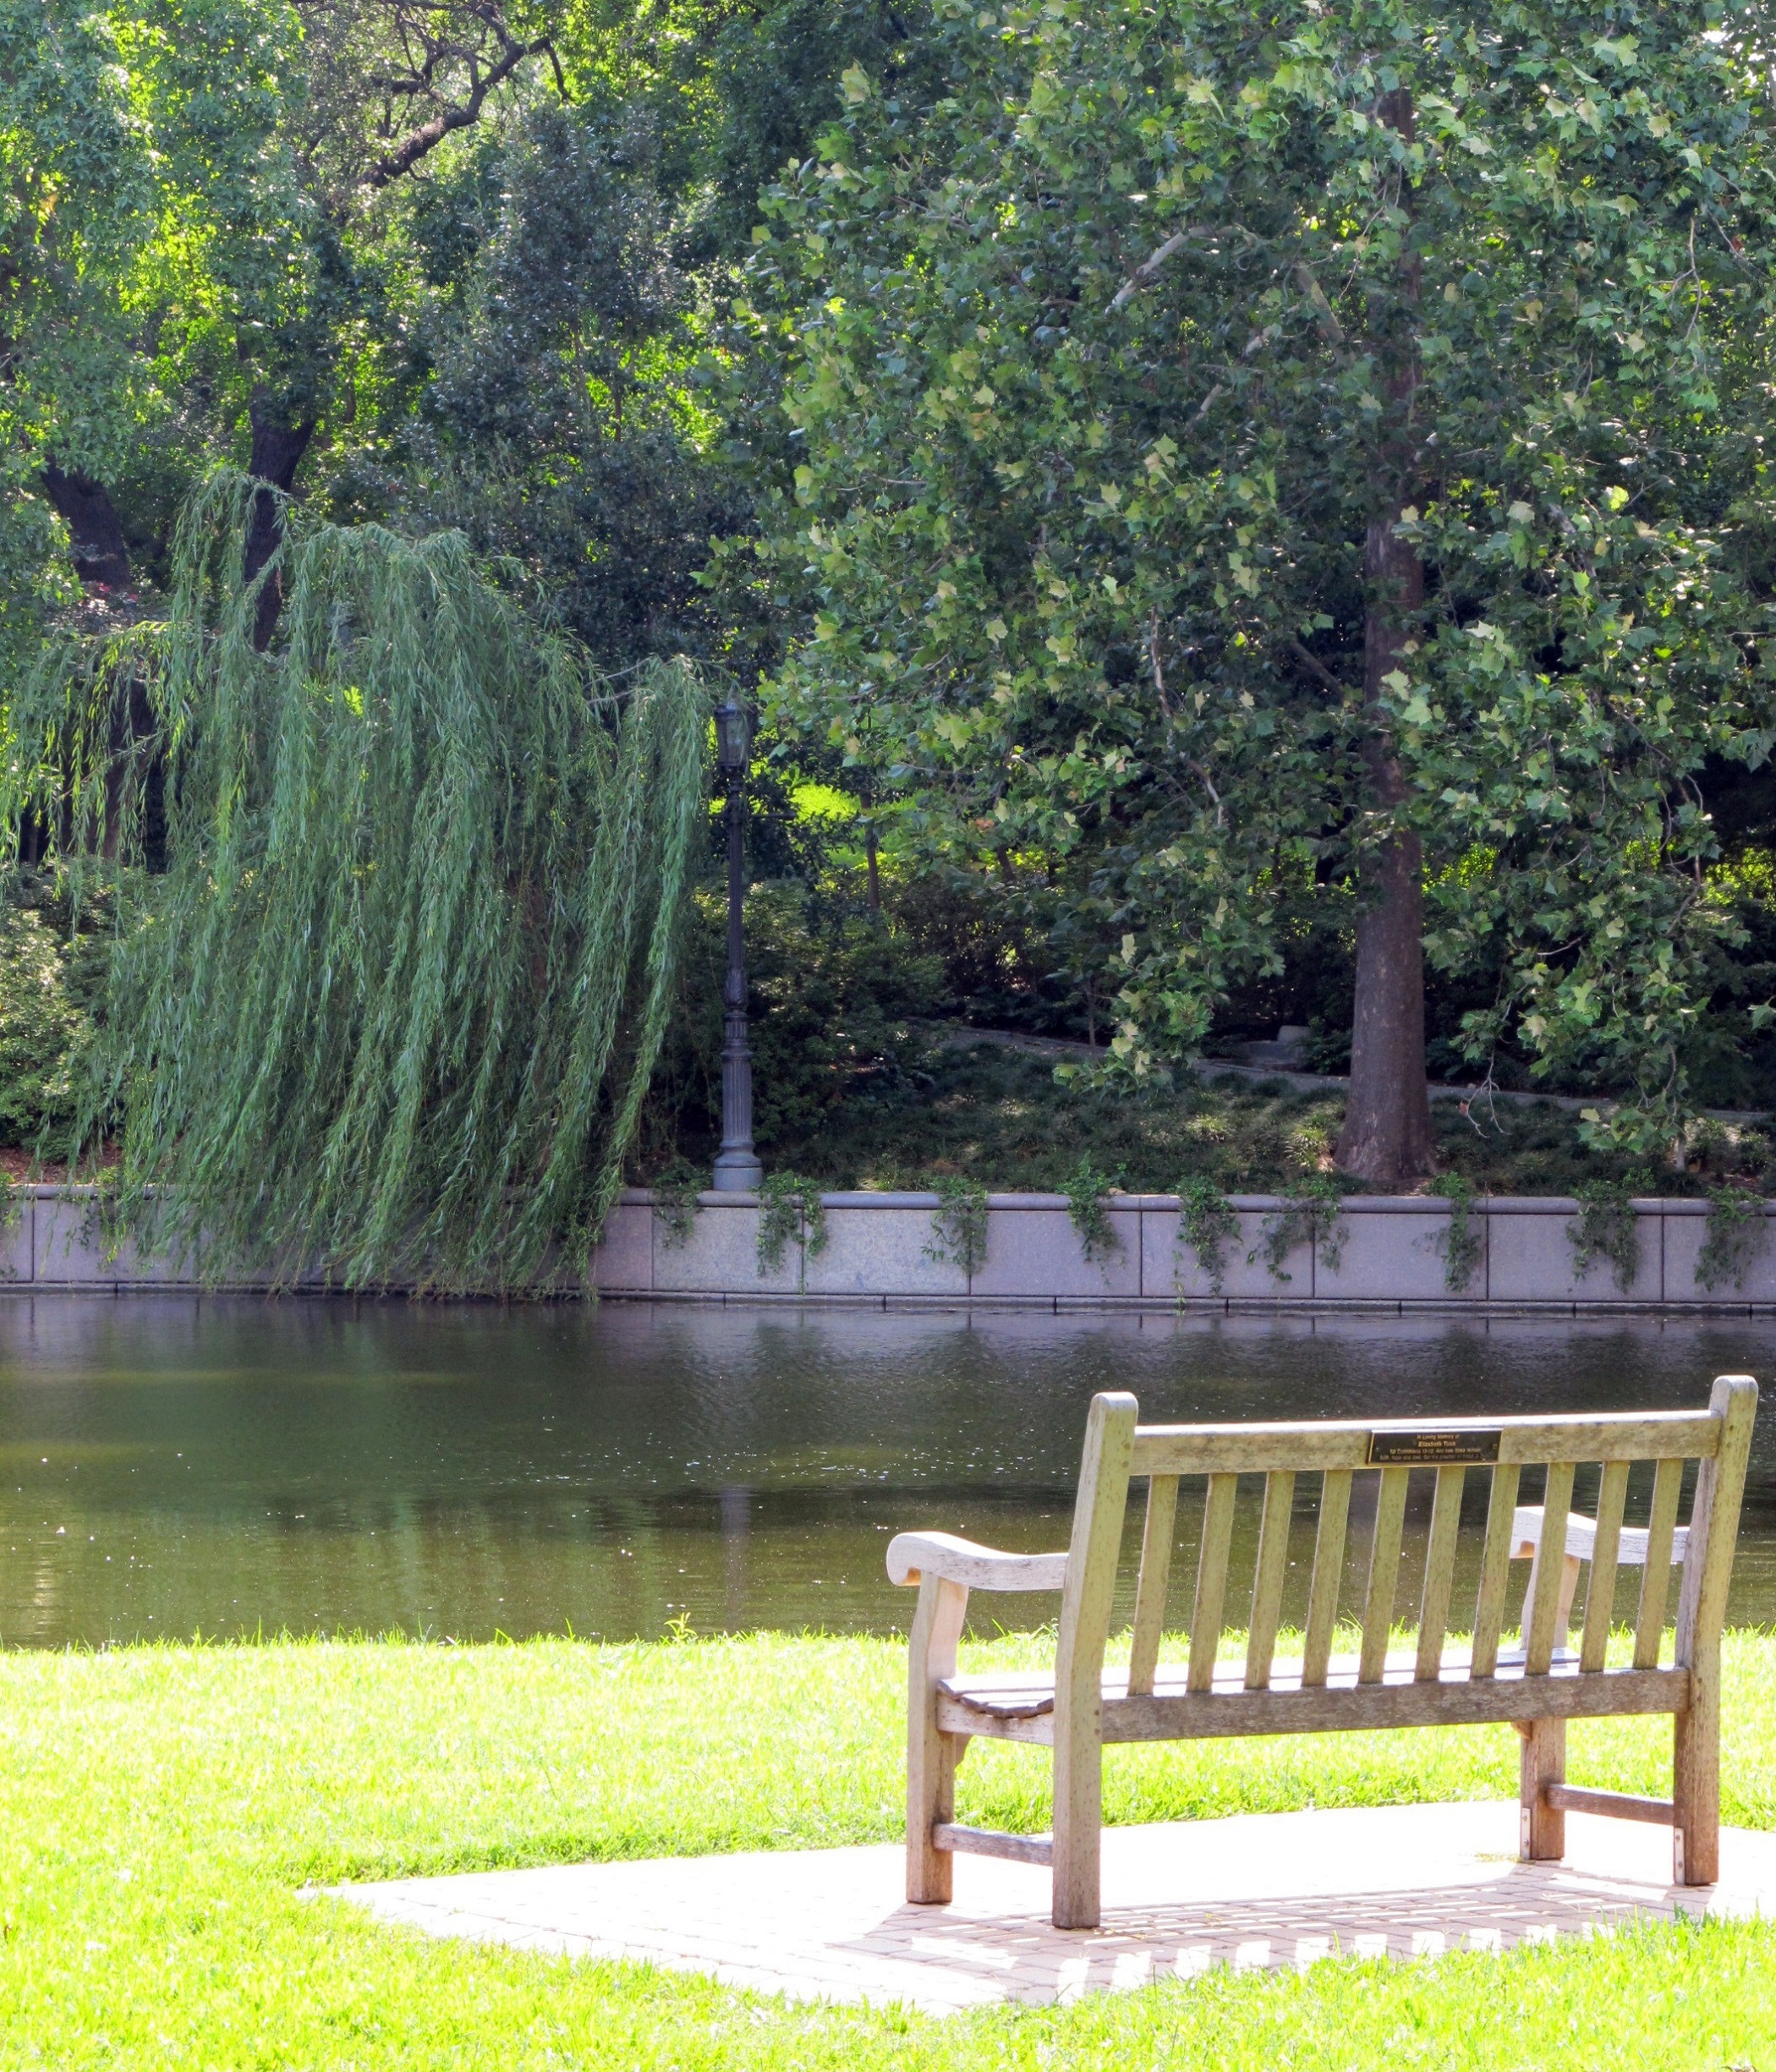
bench, pond, peaceful, park, backyard, garden, park bench, trees, wooden, weeping willow